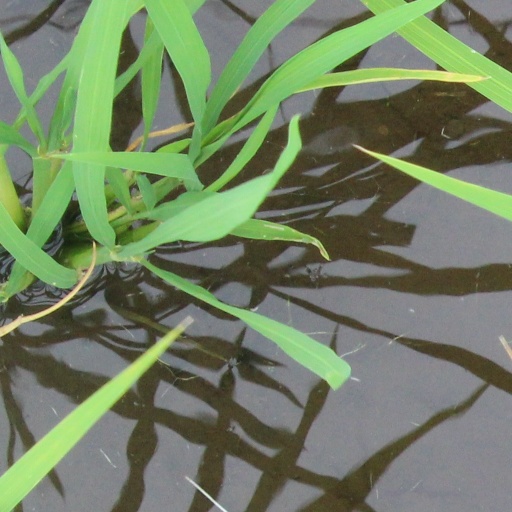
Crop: rice